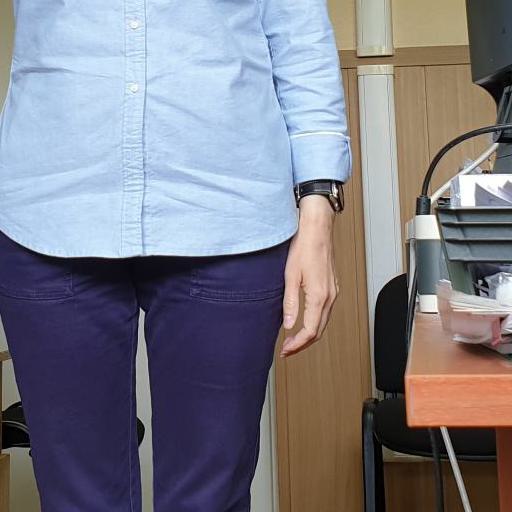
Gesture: no_gesture